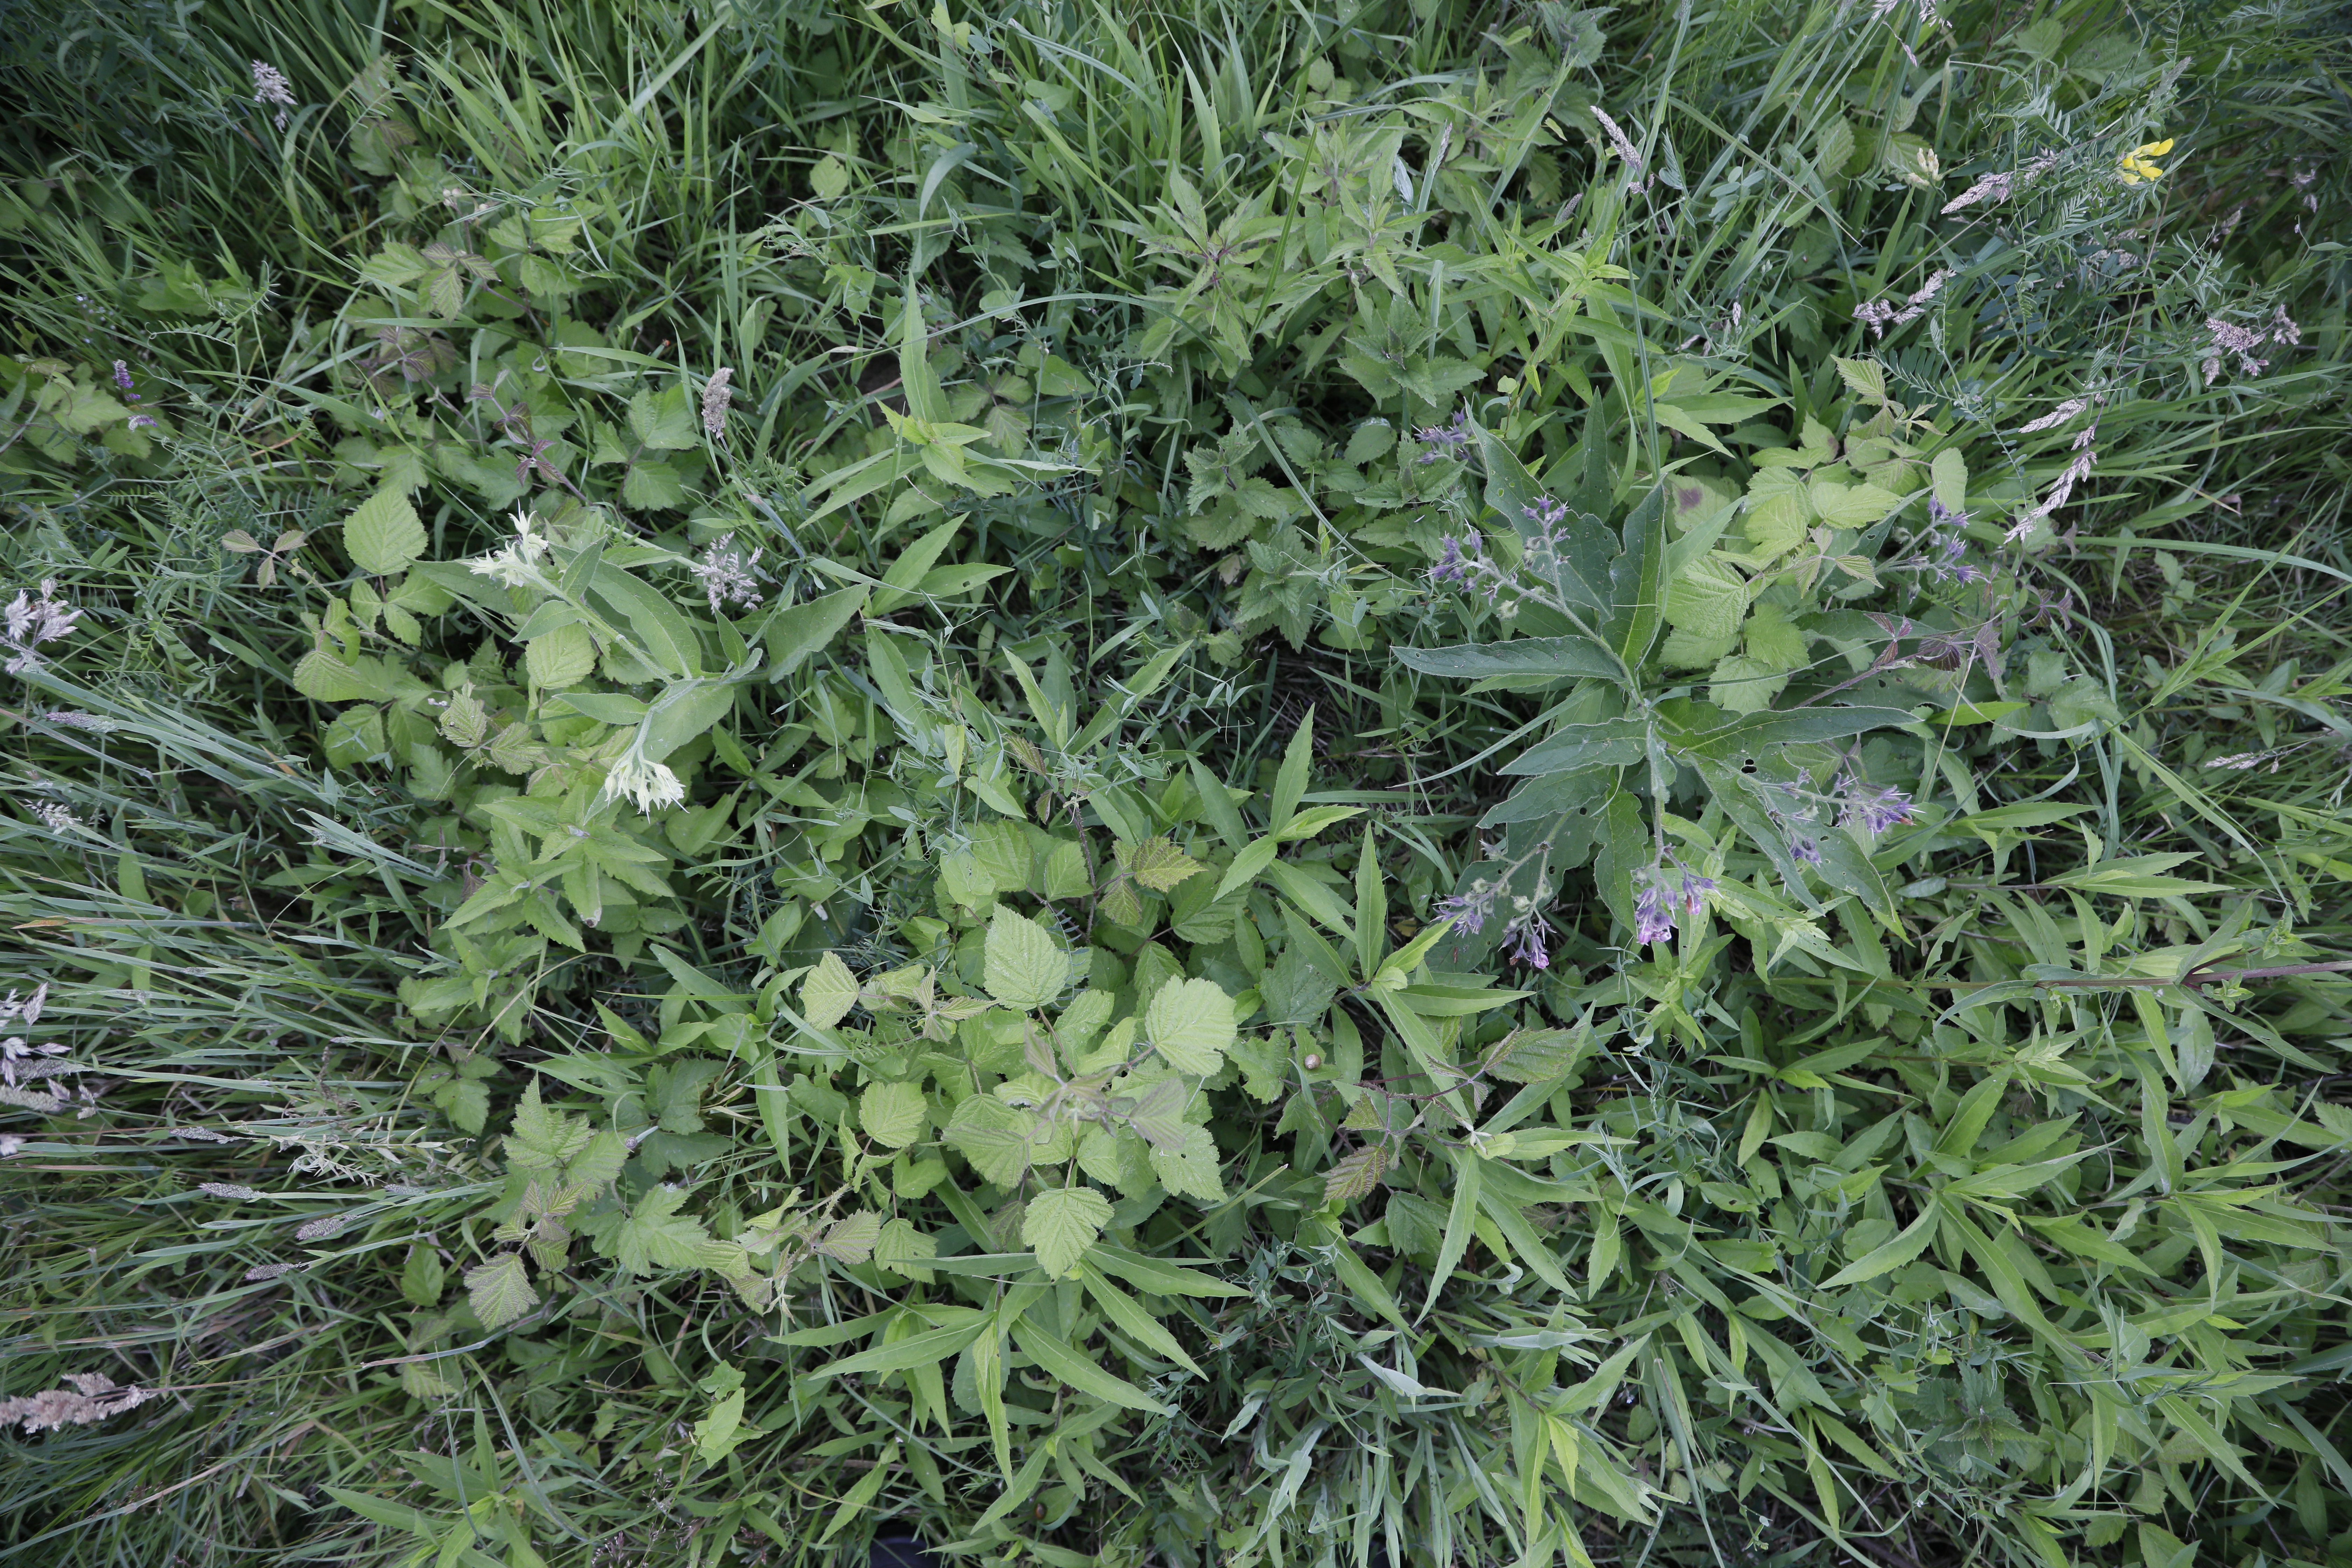
Plant species: Vicia cracca, Lotus corniculatus , Symphytum officinale